Politics of New Zealand

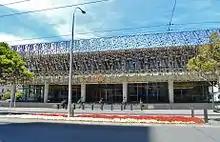
The Supreme Court building, Wellington

King Charles III is New Zealand's sovereign and head of state. The New Zealand monarchy has been legally distinct from the British monarchy following the Statute of Westminster Adoption Act 1947, and all Charles III's official business in New Zealand is conducted in the name of the "King of New Zealand". The King's role is largely ceremonial, and his residual powers—called collectively the "royal prerogative"—are mostly exercised through the government of the day. These include the power to enact legislation, to sign treaties and to declare war.